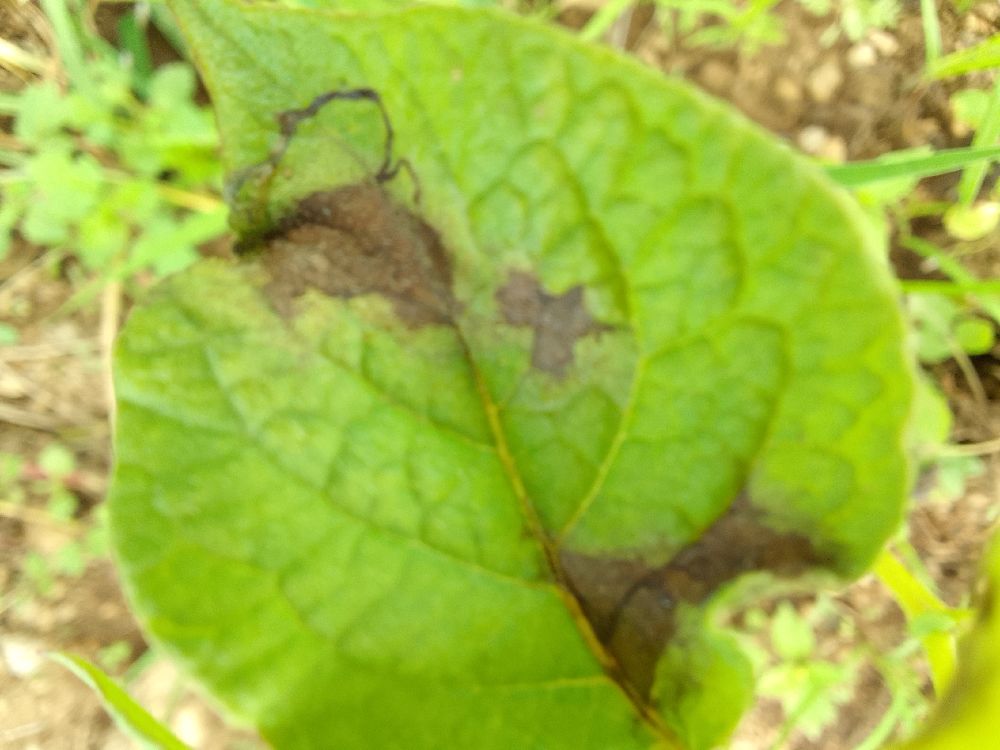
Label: Late blight